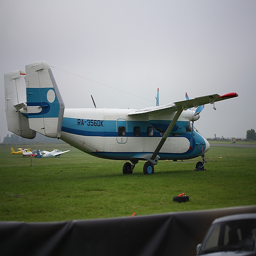
An airplane sitting on a green grass covered field.
An airplane on grass with several small planes parked in the distance.
A small plane with a blue stripe sits on the grass
A small blue and white airplane parked on the grass.
A small plane is parked in an open field.